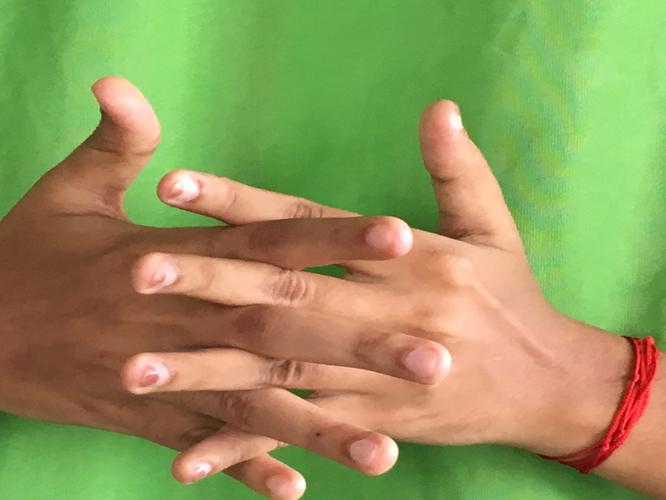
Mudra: Karkatta
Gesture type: double_hand